Ngo Dinh Diem

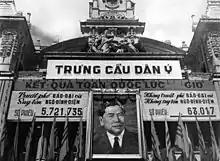
Results of the 1955 referendum posted on Saigon City Hall

In early 1954, Bảo Đại offered Diệm the position of Prime Minister in the new government in Vietnam. In May 1954, the French surrendered at Điện Biên Phủ and the Geneva Conference began in April 1954. On 16 June 1954, Diệm met with Bảo Đại in France and agreed to be the Prime Minister if Bảo Đại would give him military and civilian control. On 25 June 1954, Diệm returned from exile, arriving at Tân Sơn Nhứt airport in Saigon. On 7 July 1954, Diệm established his new government with a cabinet of 18 people.